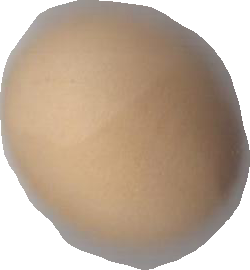
Variety: Grobogan